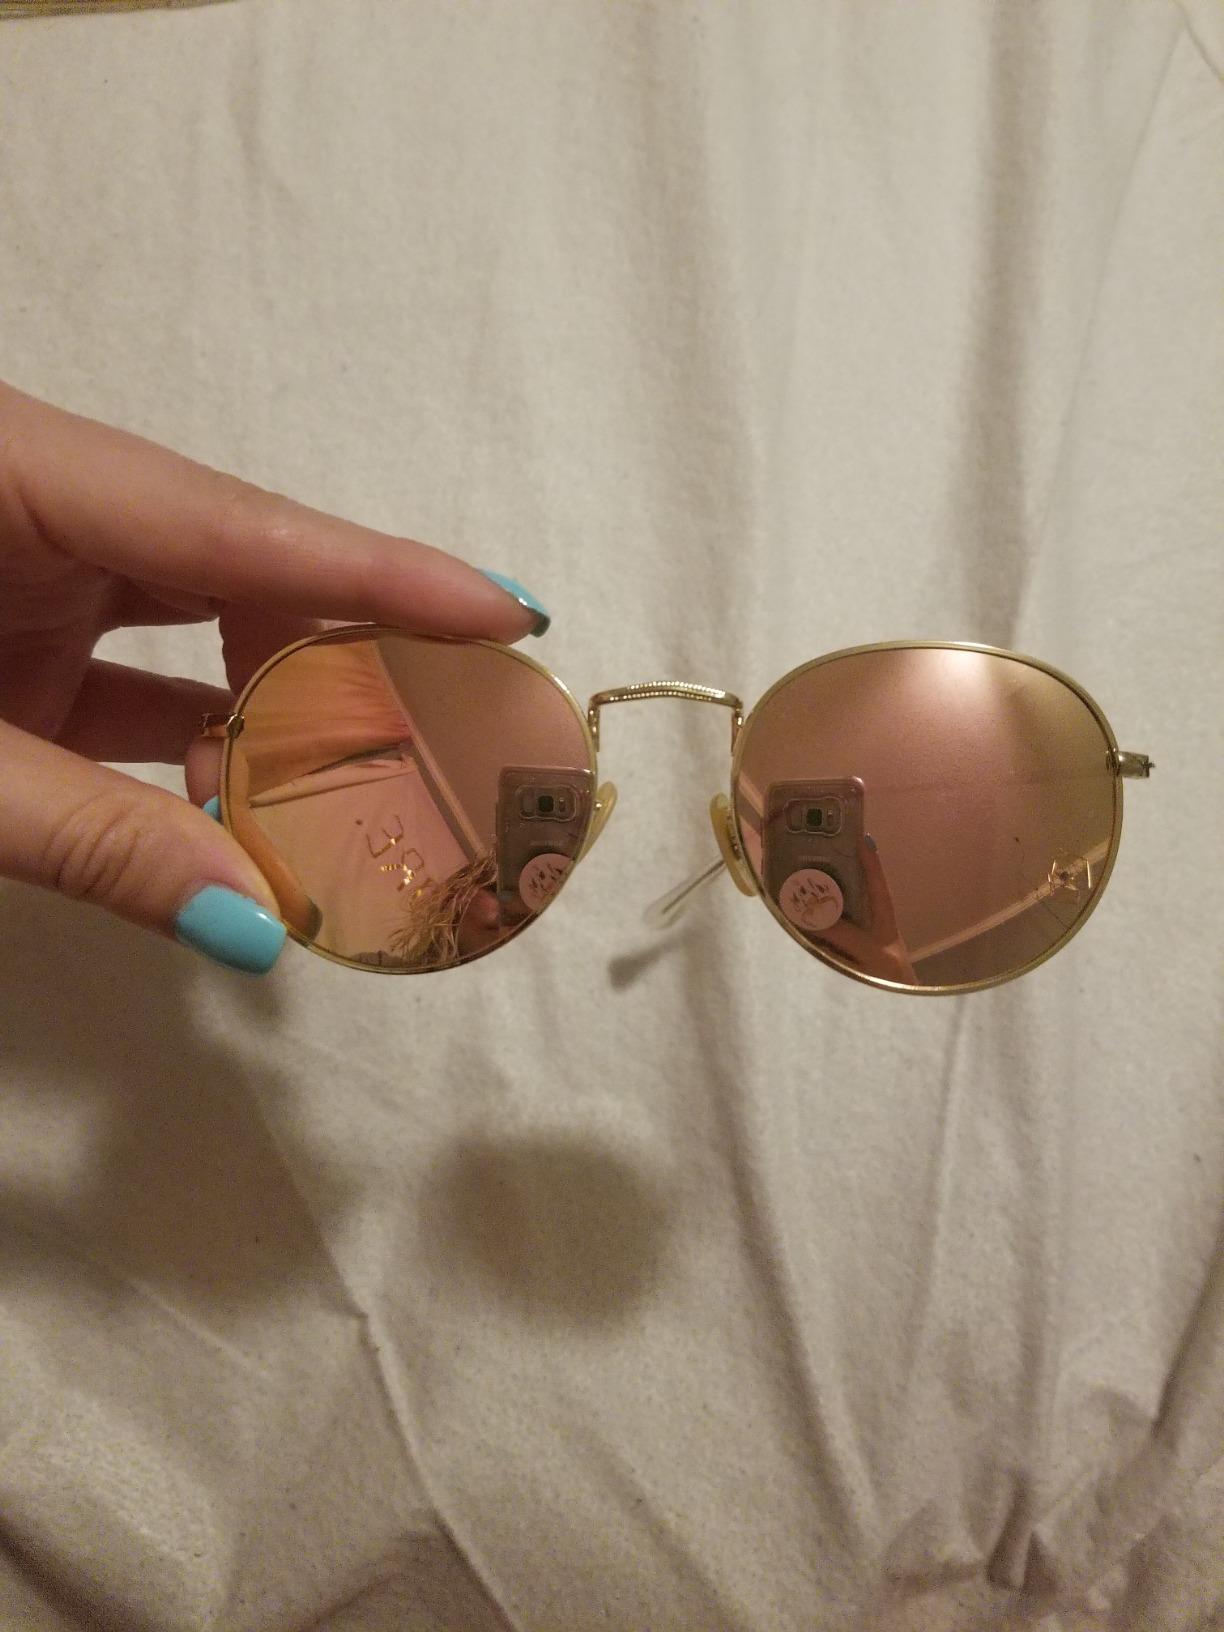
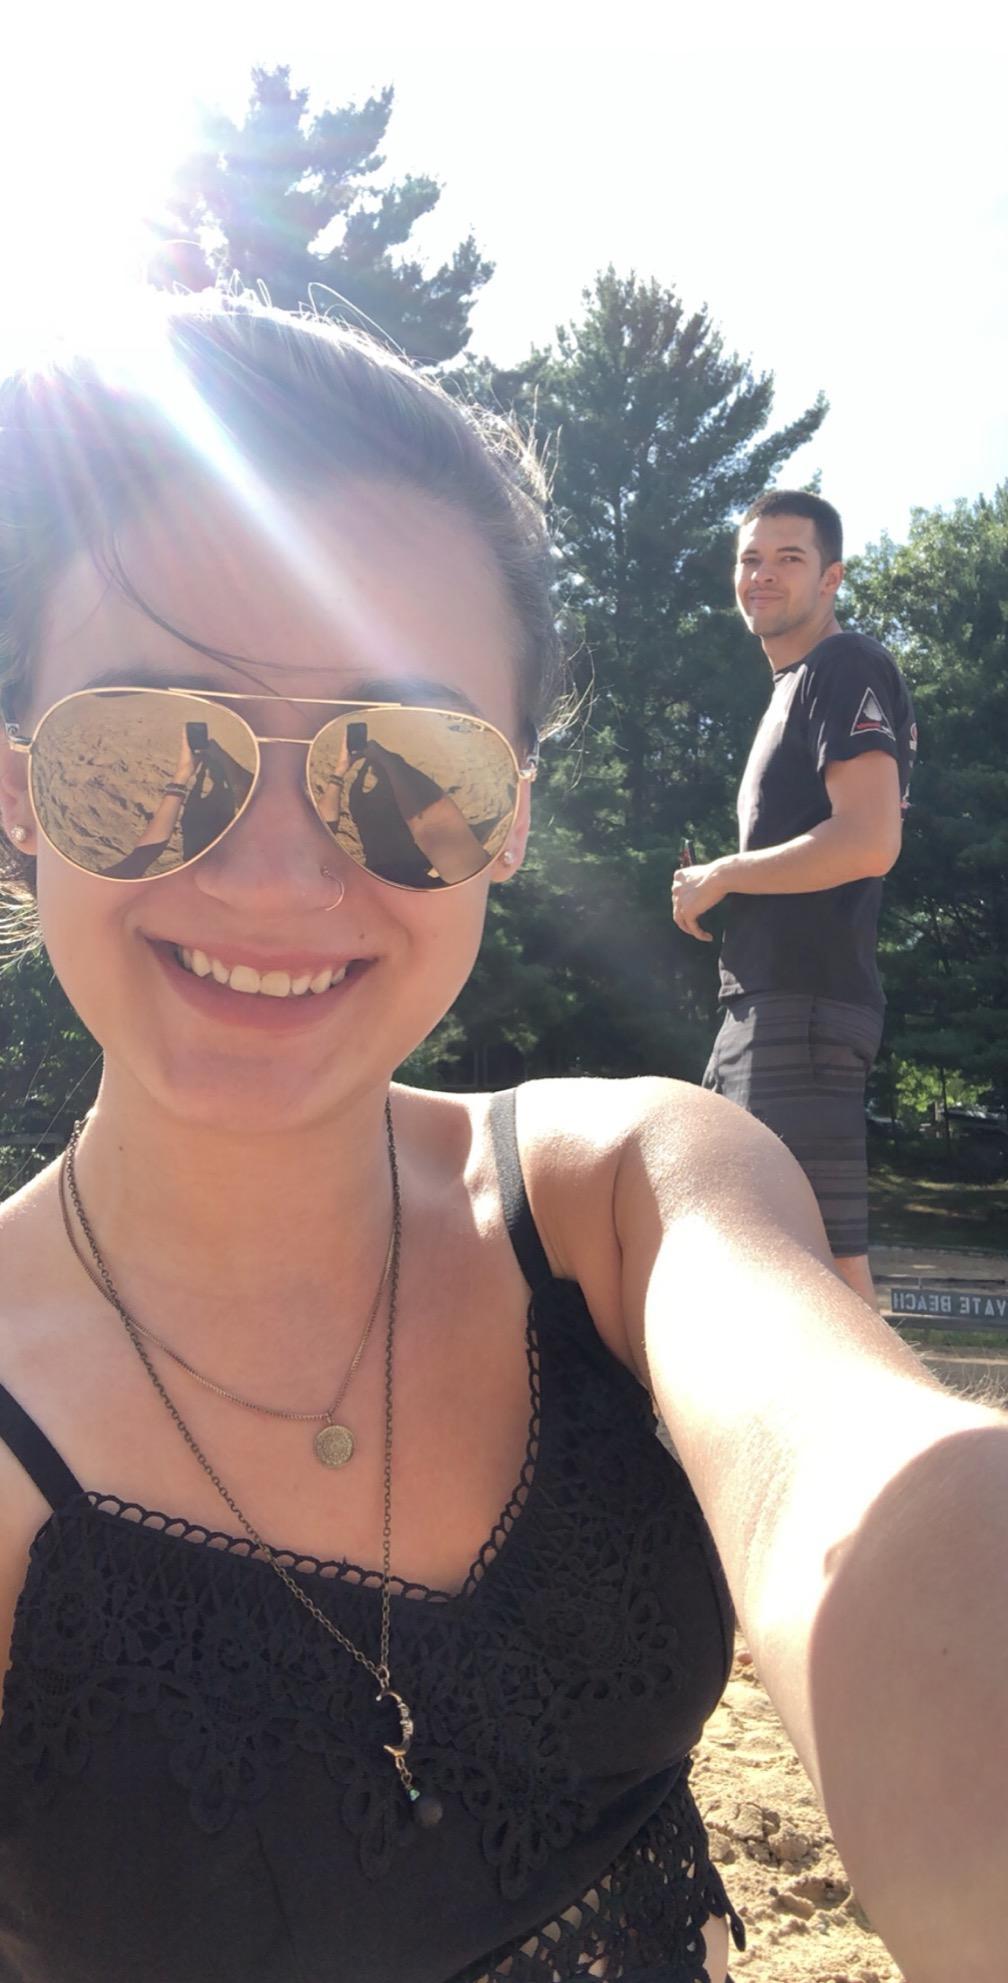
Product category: accessories_sunglasses
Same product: no